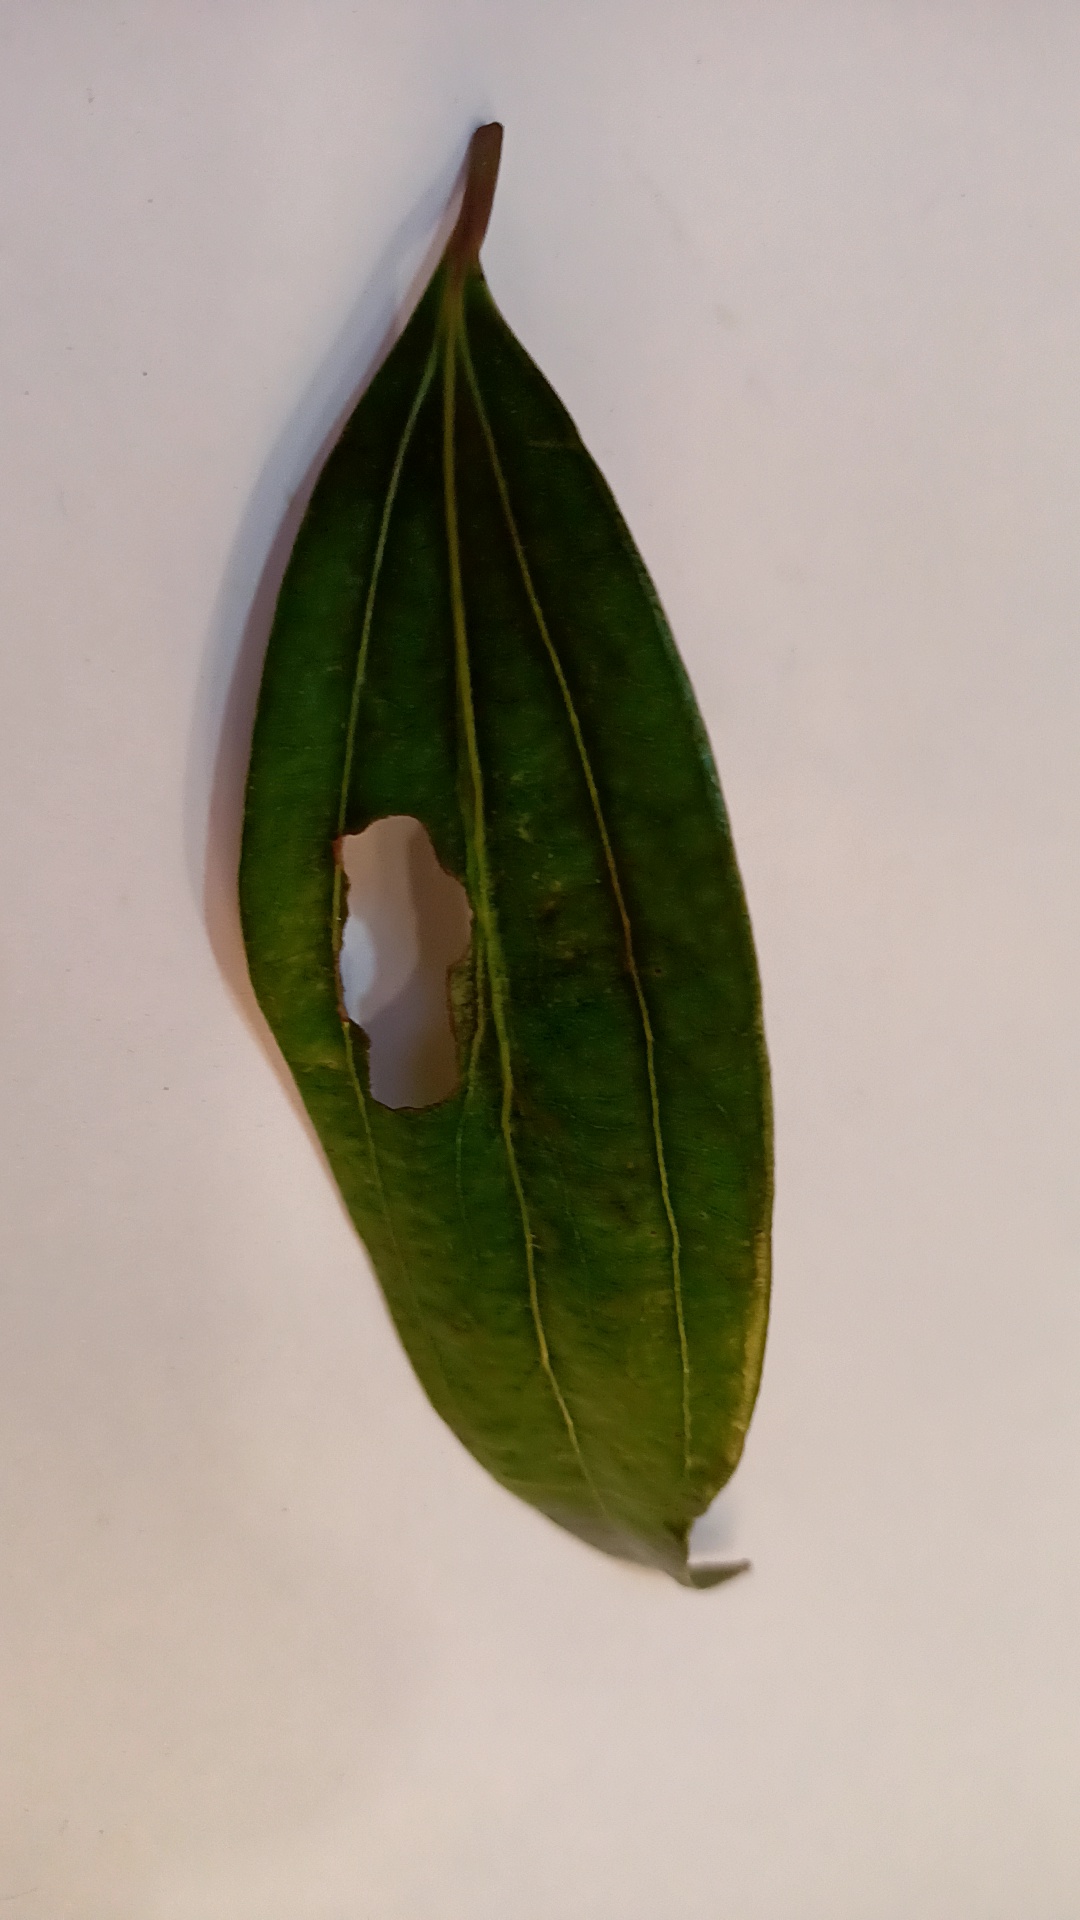
Label: Disease